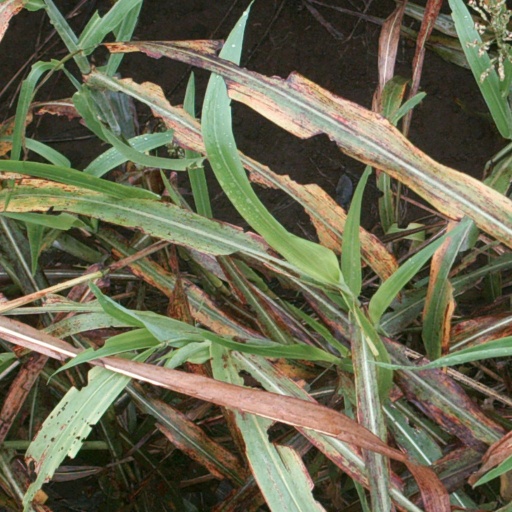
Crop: sorghum